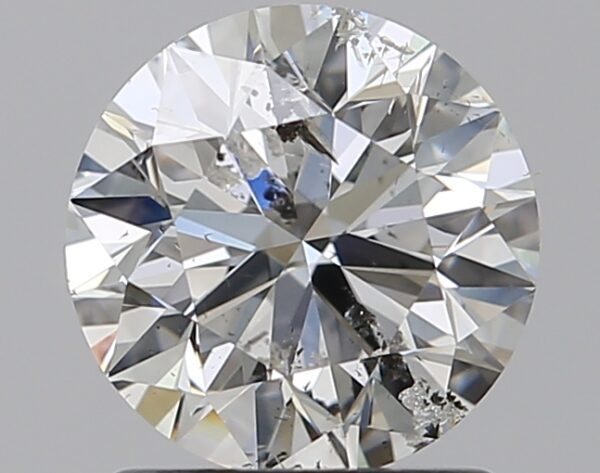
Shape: round
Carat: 1.3
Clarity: SI2
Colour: F
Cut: EX
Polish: EX
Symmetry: EX
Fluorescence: SL
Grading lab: IGI
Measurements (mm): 6.9 x 6.85 x 4.35